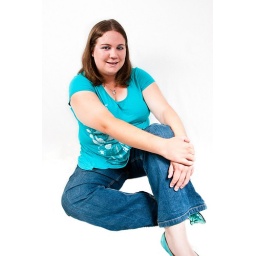
Portrait shoot with Bekkie in my home studio.Strobist: SB-600 silver brolly right and SB-80x shoot through brolly left. Cactus V4 Triggers.